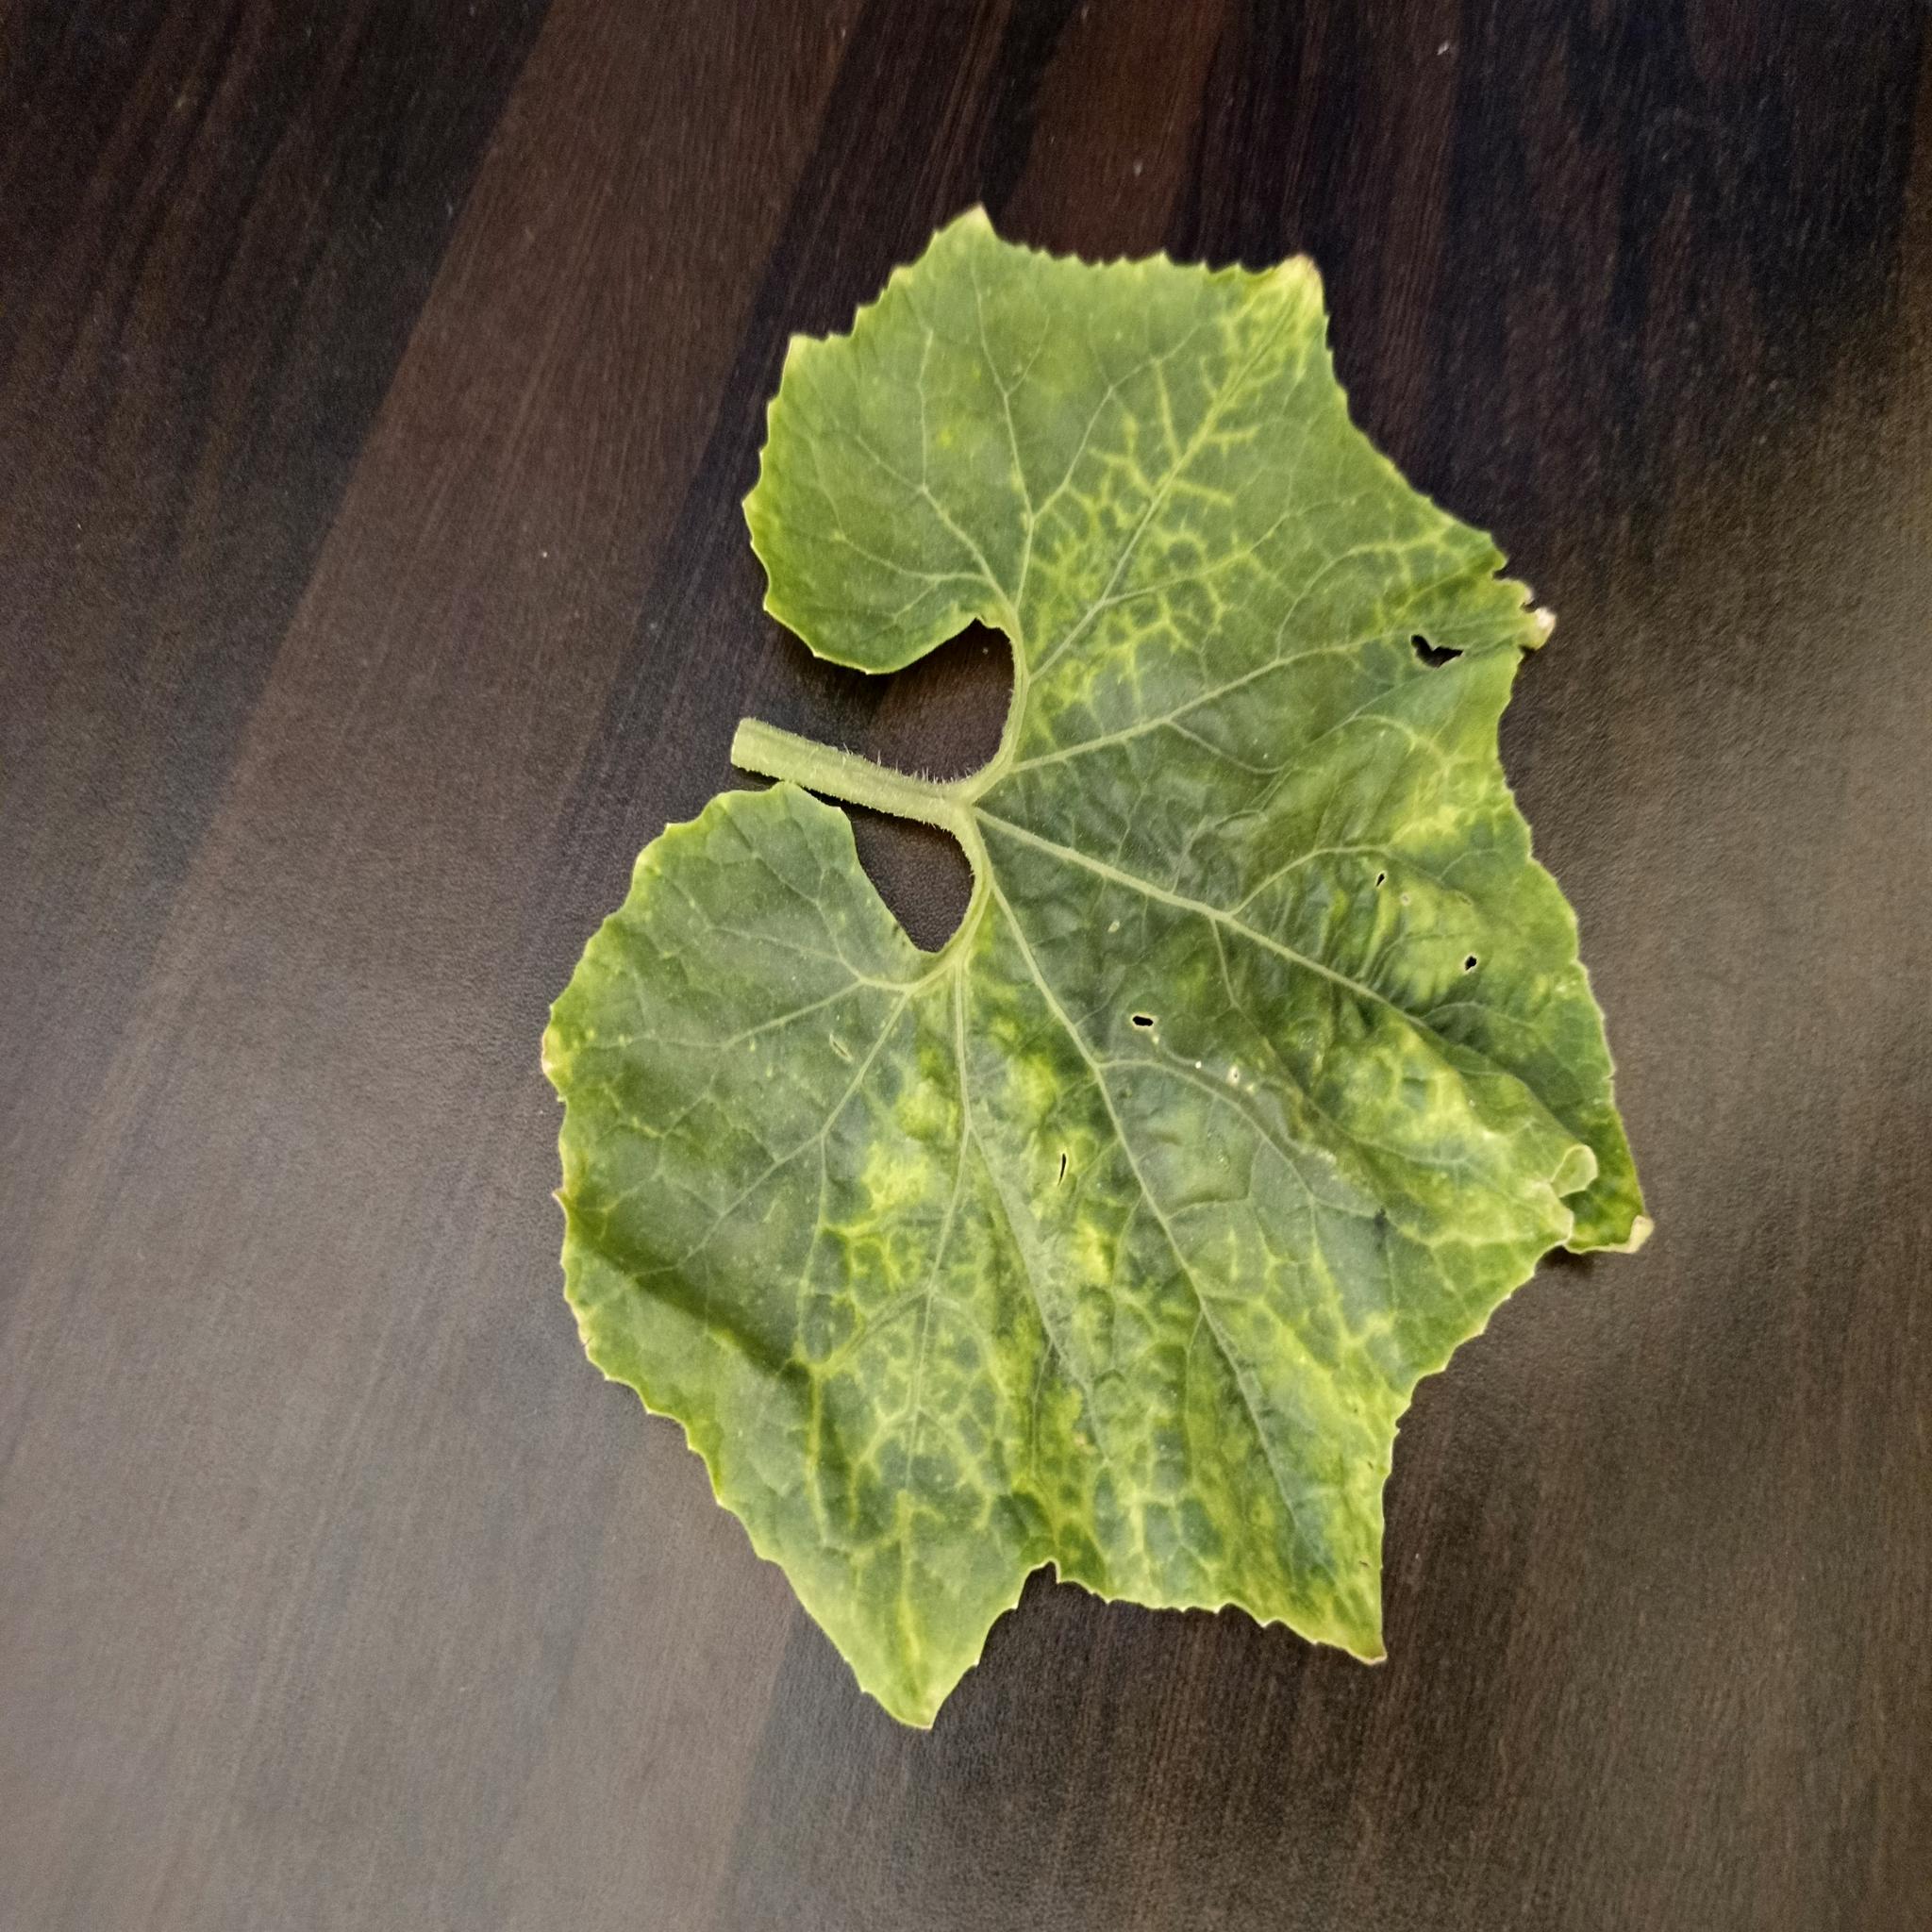
Label: Downy mildew